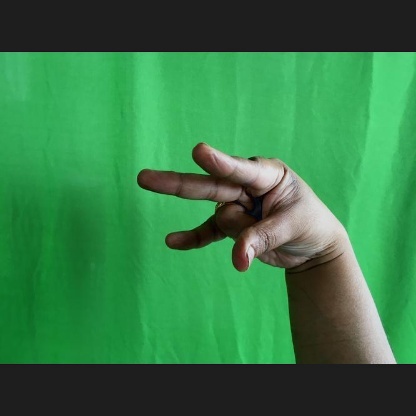
Mudra: Kangulam